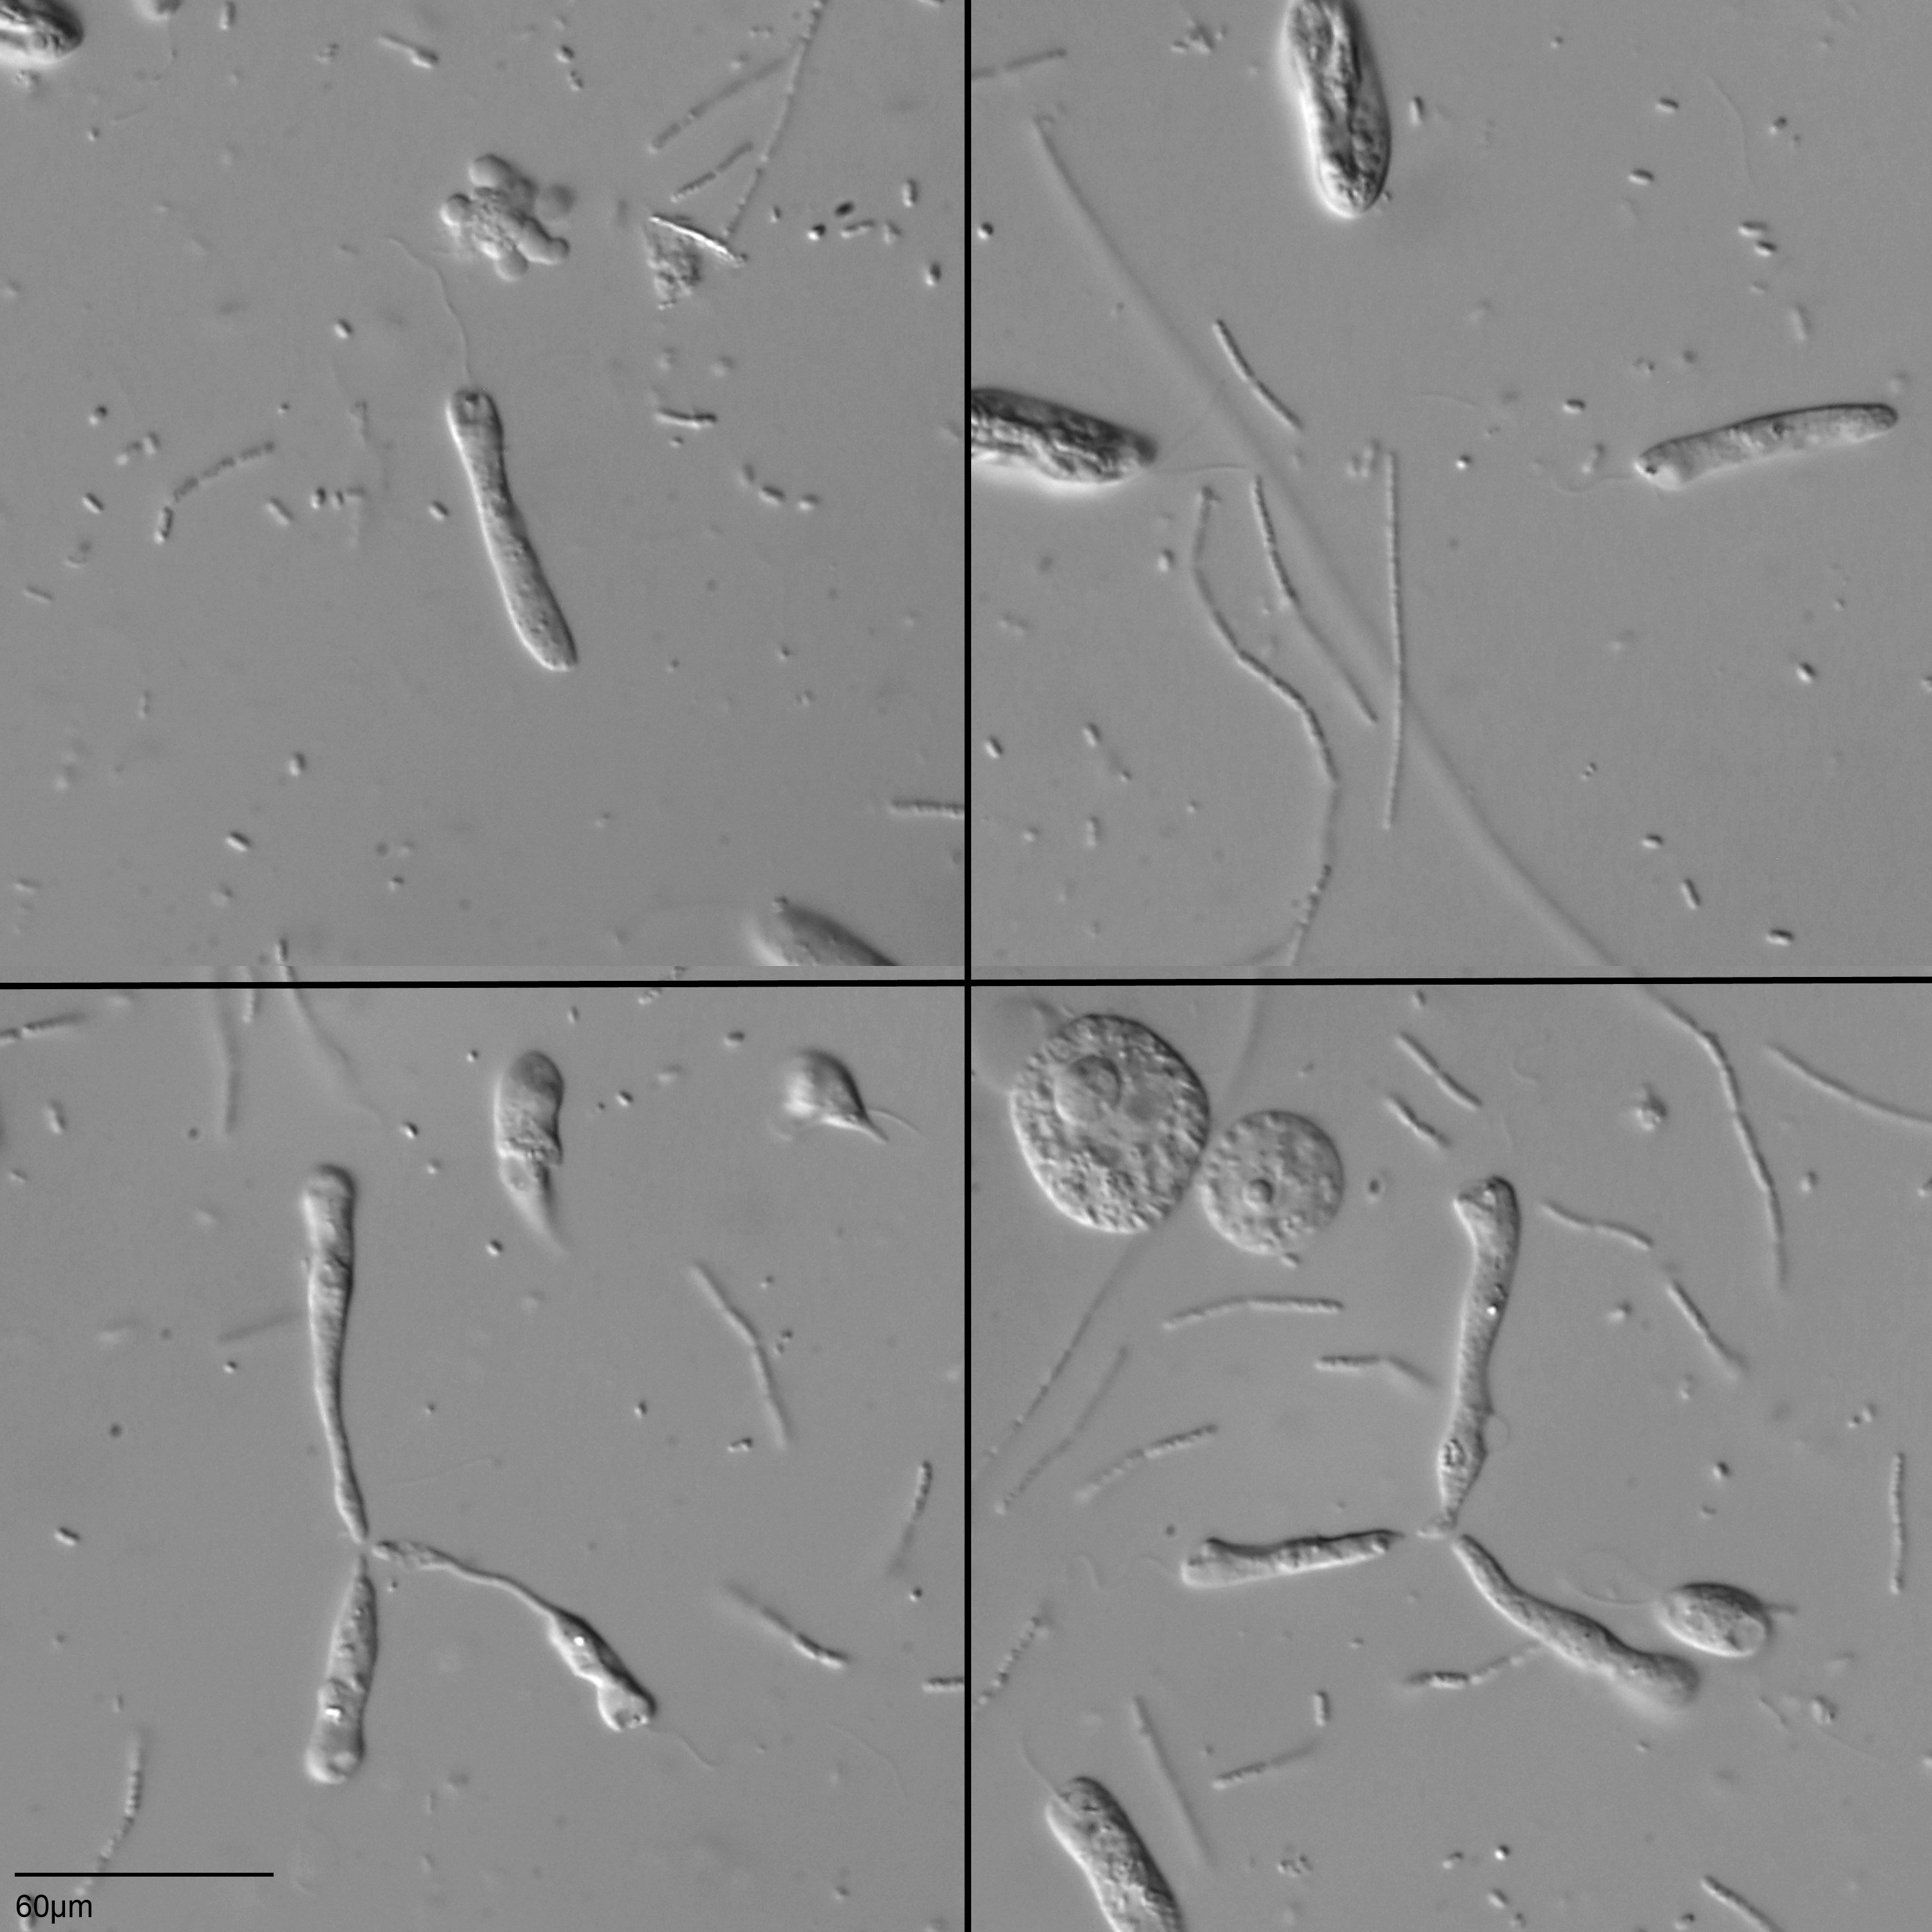
black and white, wood, texture, floor, wall, pattern, line, soil, micro, monochrome, tire, mikro, protist, protisten, einzeller, protozoa, protozoen, protozoe, plankton, mikroskop, mikrofotografie, mikrofoto, microscop, microphotography, infusorien, unicelluar, geisseltierchen, flagellaten, flagellat, geiseltierchen, tread, monochrome photography